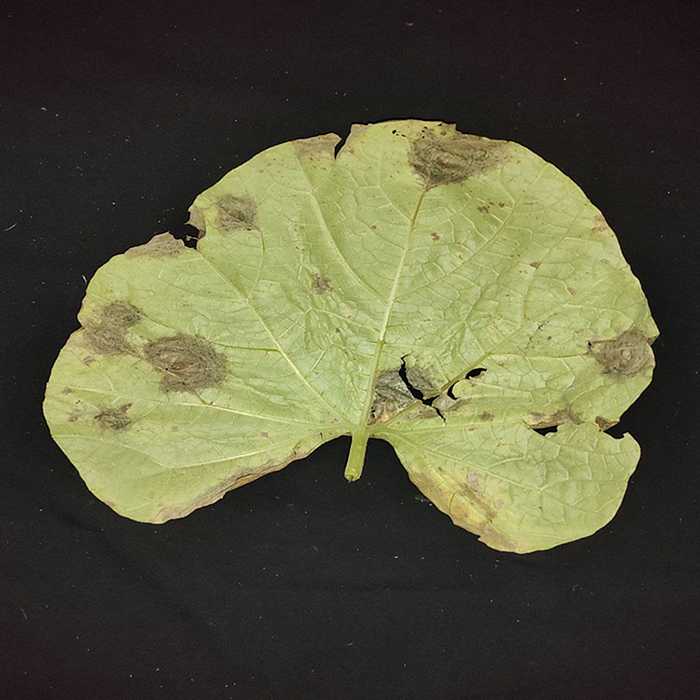
Plant: Bottle gourd
Label: Downey mildew